Francis Galton

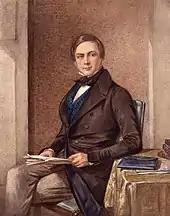
Portrait of Galton by Octavius Oakley, 1840

Galton was a child prodigy – he was reading by the age of two; at age five he knew some Greek, Latin and long division, and by the age of six he had moved on to adult books, including Shakespeare for pleasure, and poetry, which he quoted at length. Galton attended King Edward's School, Birmingham, but chafed at the narrow classical curriculum and left at 16. His parents pressed him to enter the medical profession, and he studied for two years at Birmingham General Hospital and King's College London Medical School. He followed this up with mathematical studies at Trinity College, Cambridge, from 1840 to early 1844.